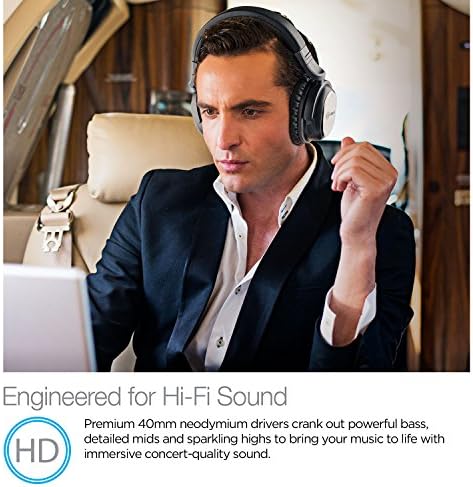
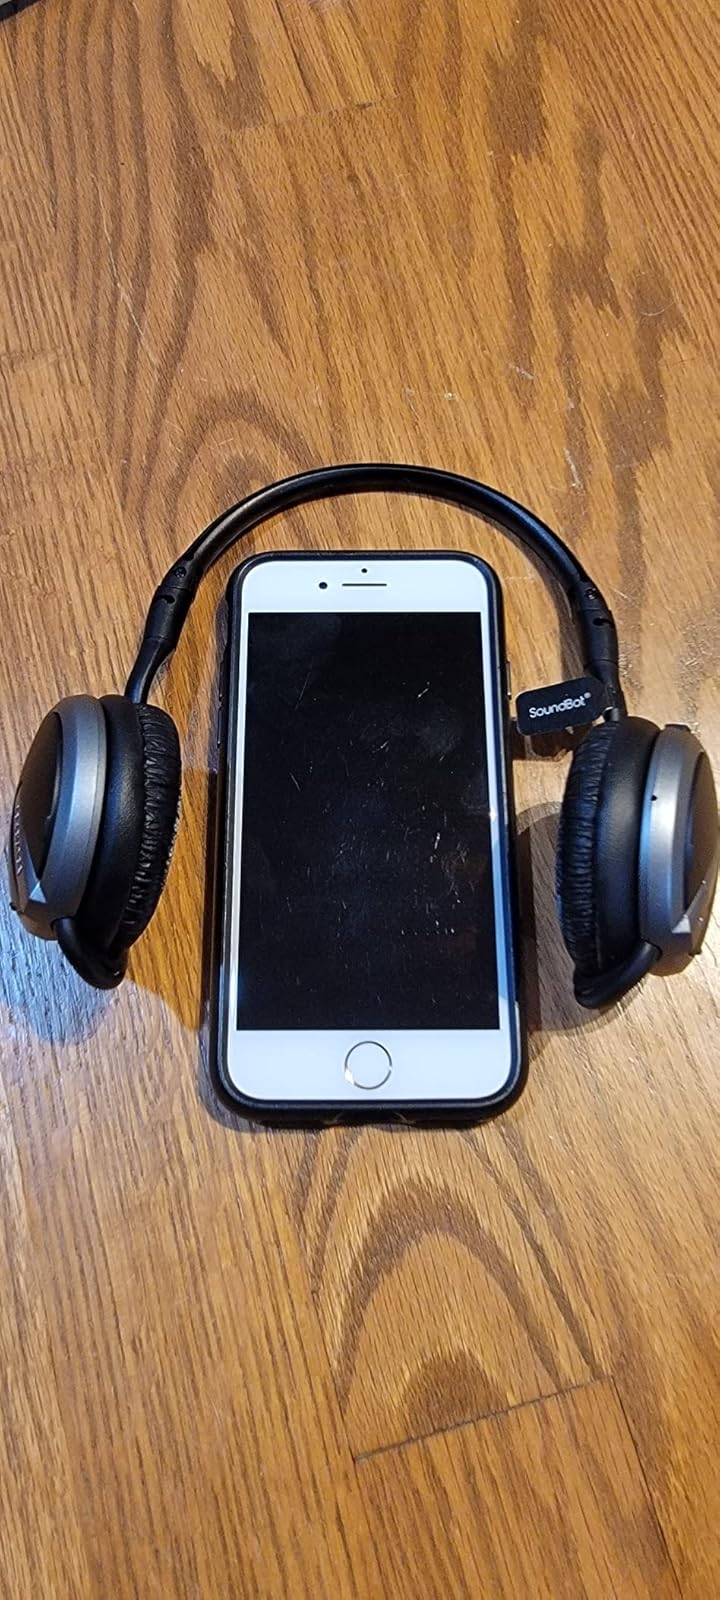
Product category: headphones
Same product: no